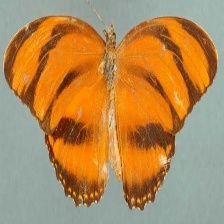
Species: BANDED ORANGE HELICONIAN